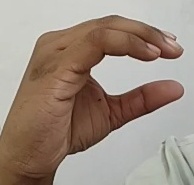
ASL sign: C